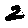
Label: 2